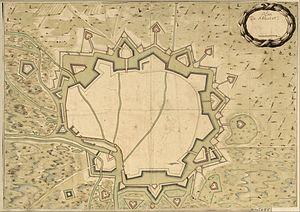
Plan de Schlestadt
Sélestat est une commune française, dans le département du Bas-Rhin, en Alsace.